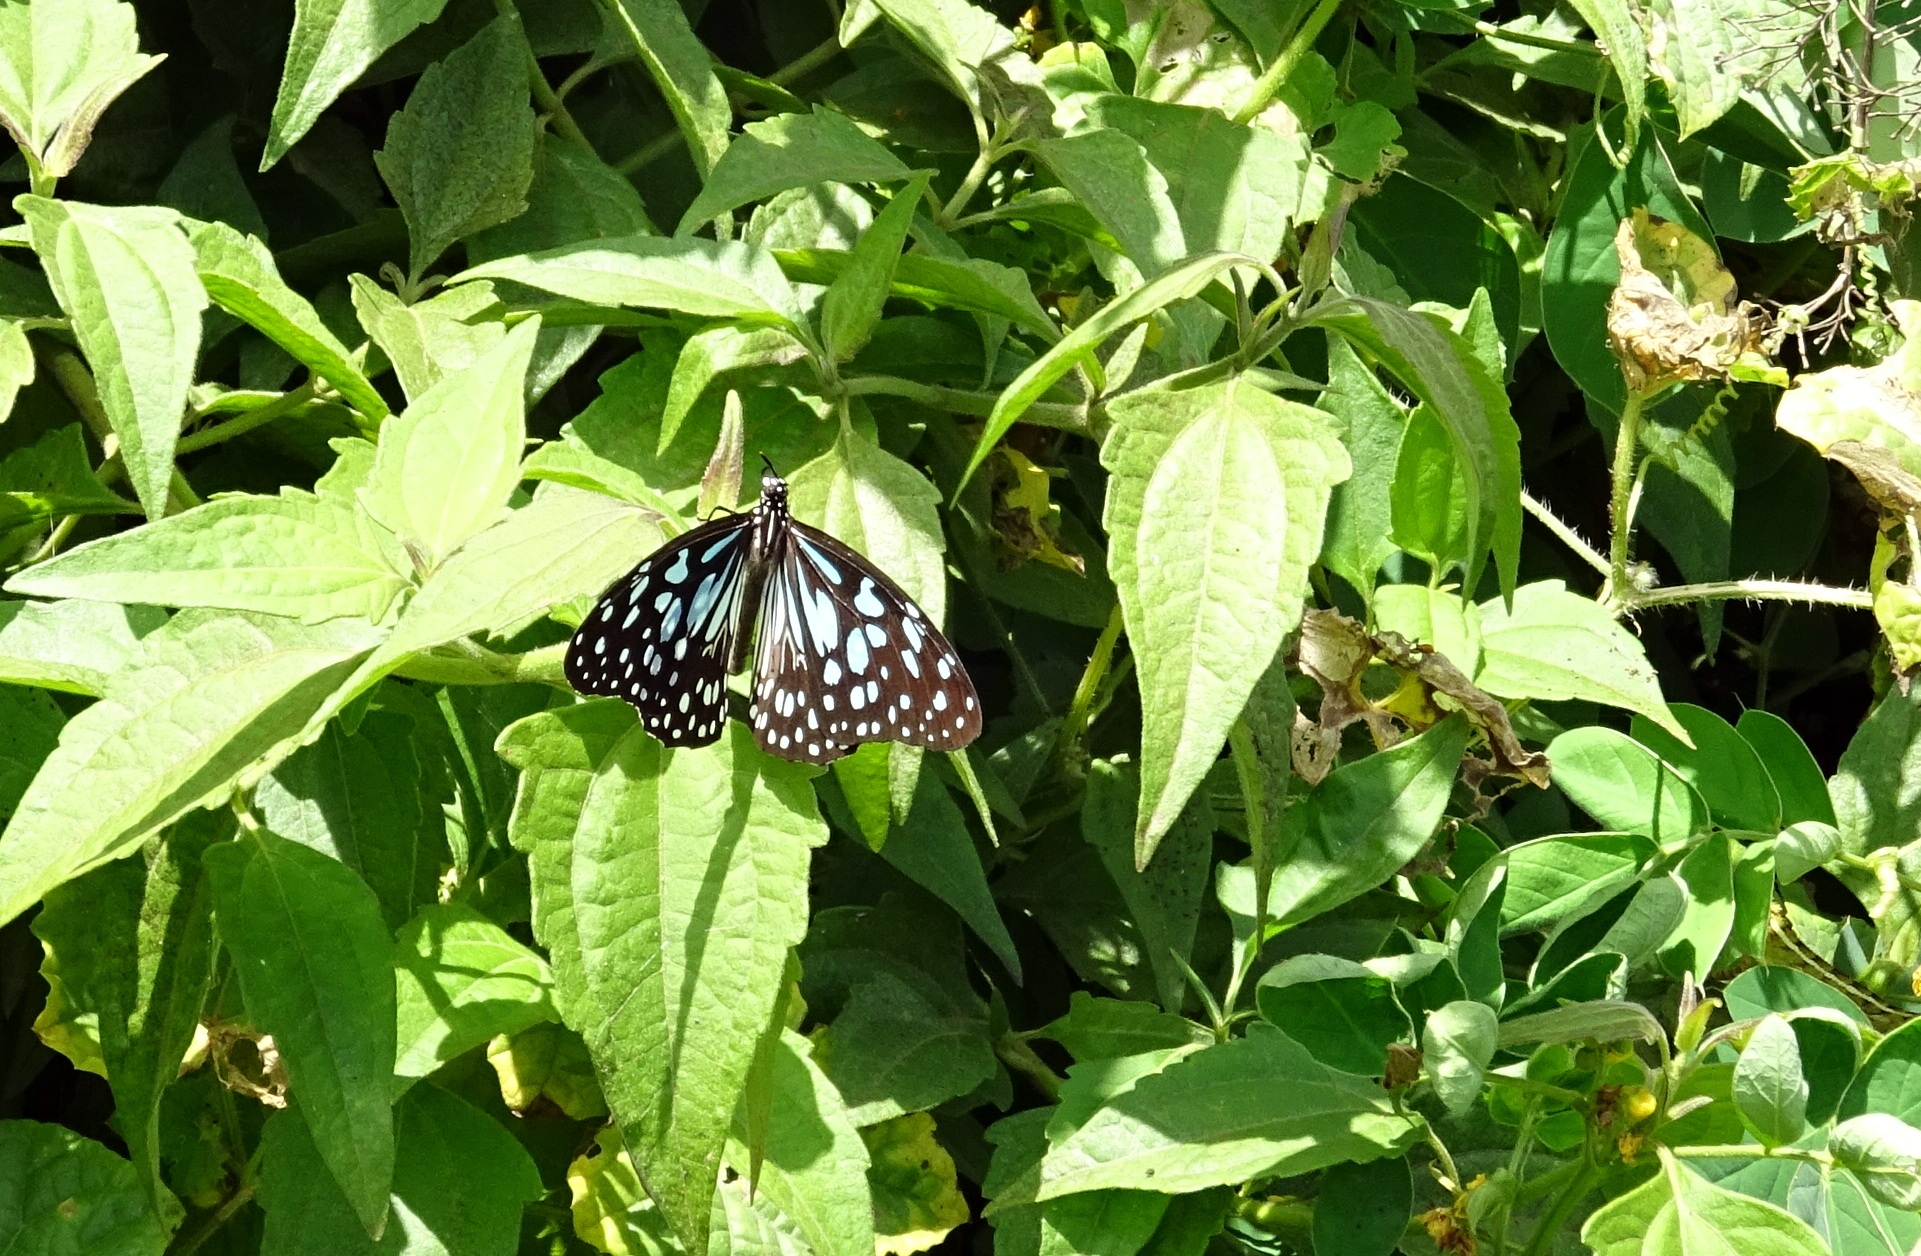
plant, leaf, flower, food, herb, produce, insect, botany, butterfly, garden, fauna, invertebrate, shrub, india, migratory, karnataka, flowering plant, blue tiger, tirumala limniace, brush footed, land plant, moths and butterflies